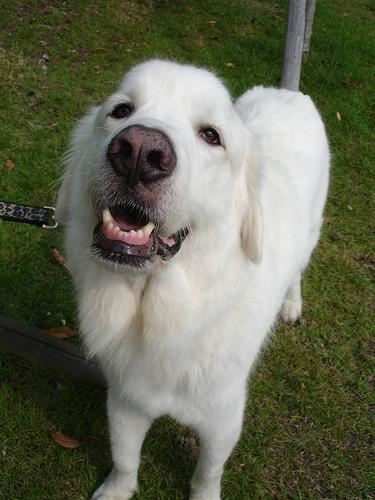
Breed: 225-n000073-Great_Pyrenees